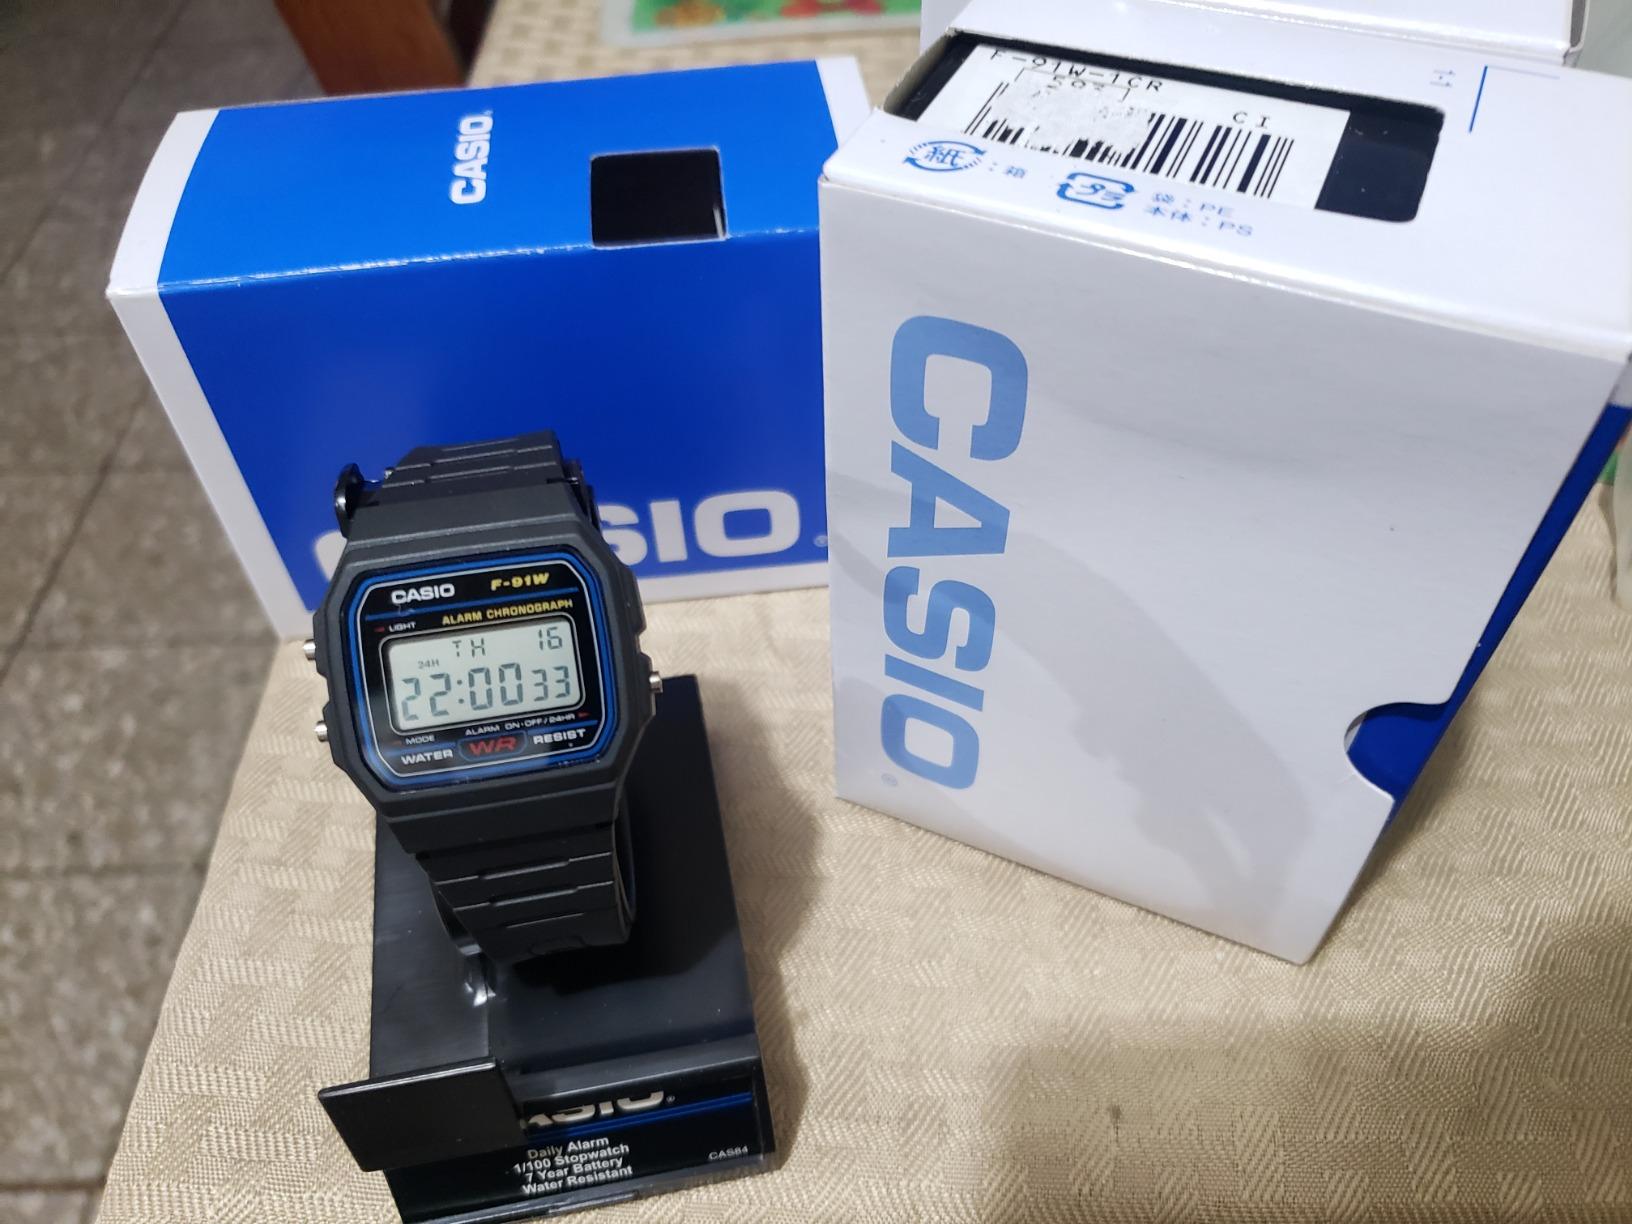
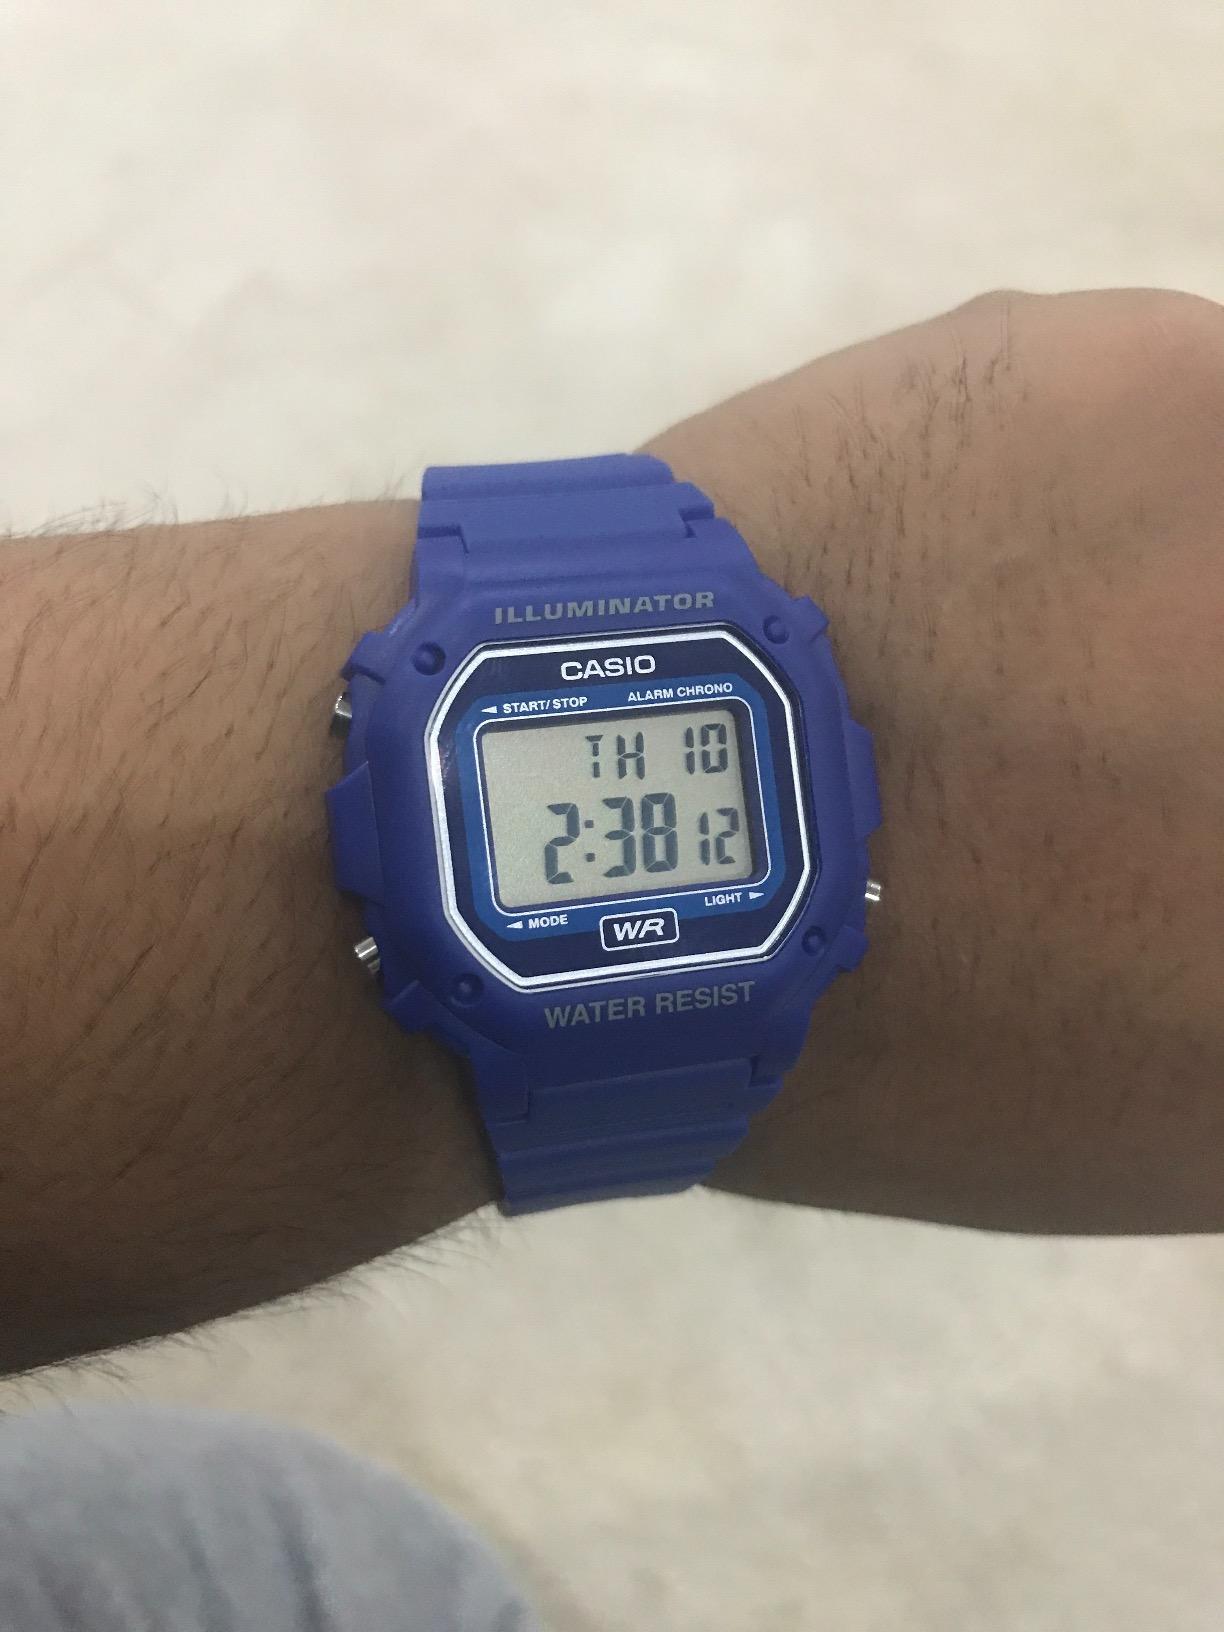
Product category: accessories_watch
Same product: no